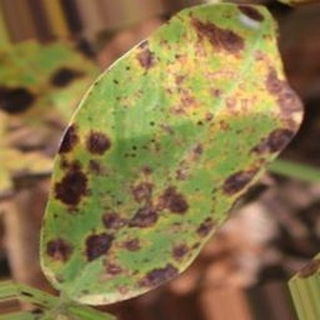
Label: groundnut_late_leaf_spot